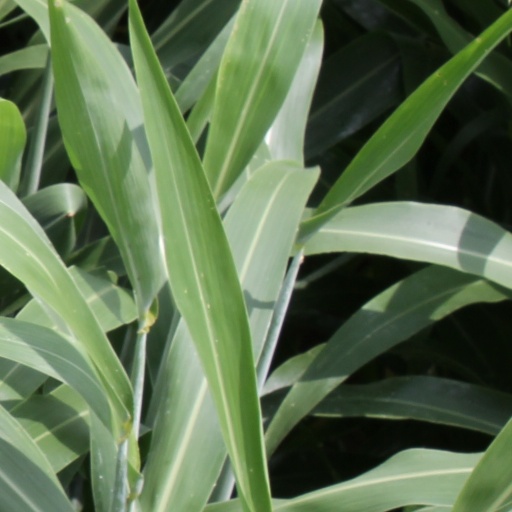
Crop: sorghum